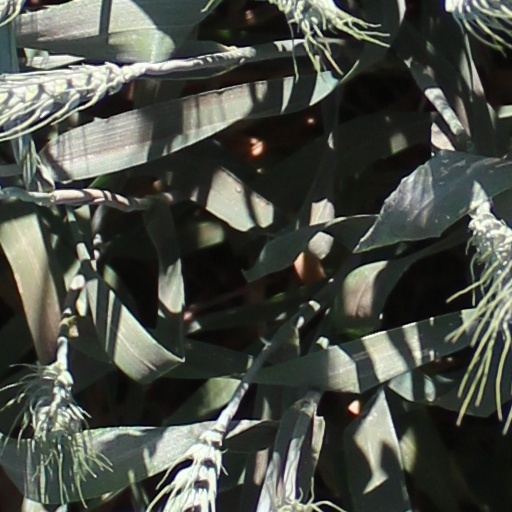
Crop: wheat